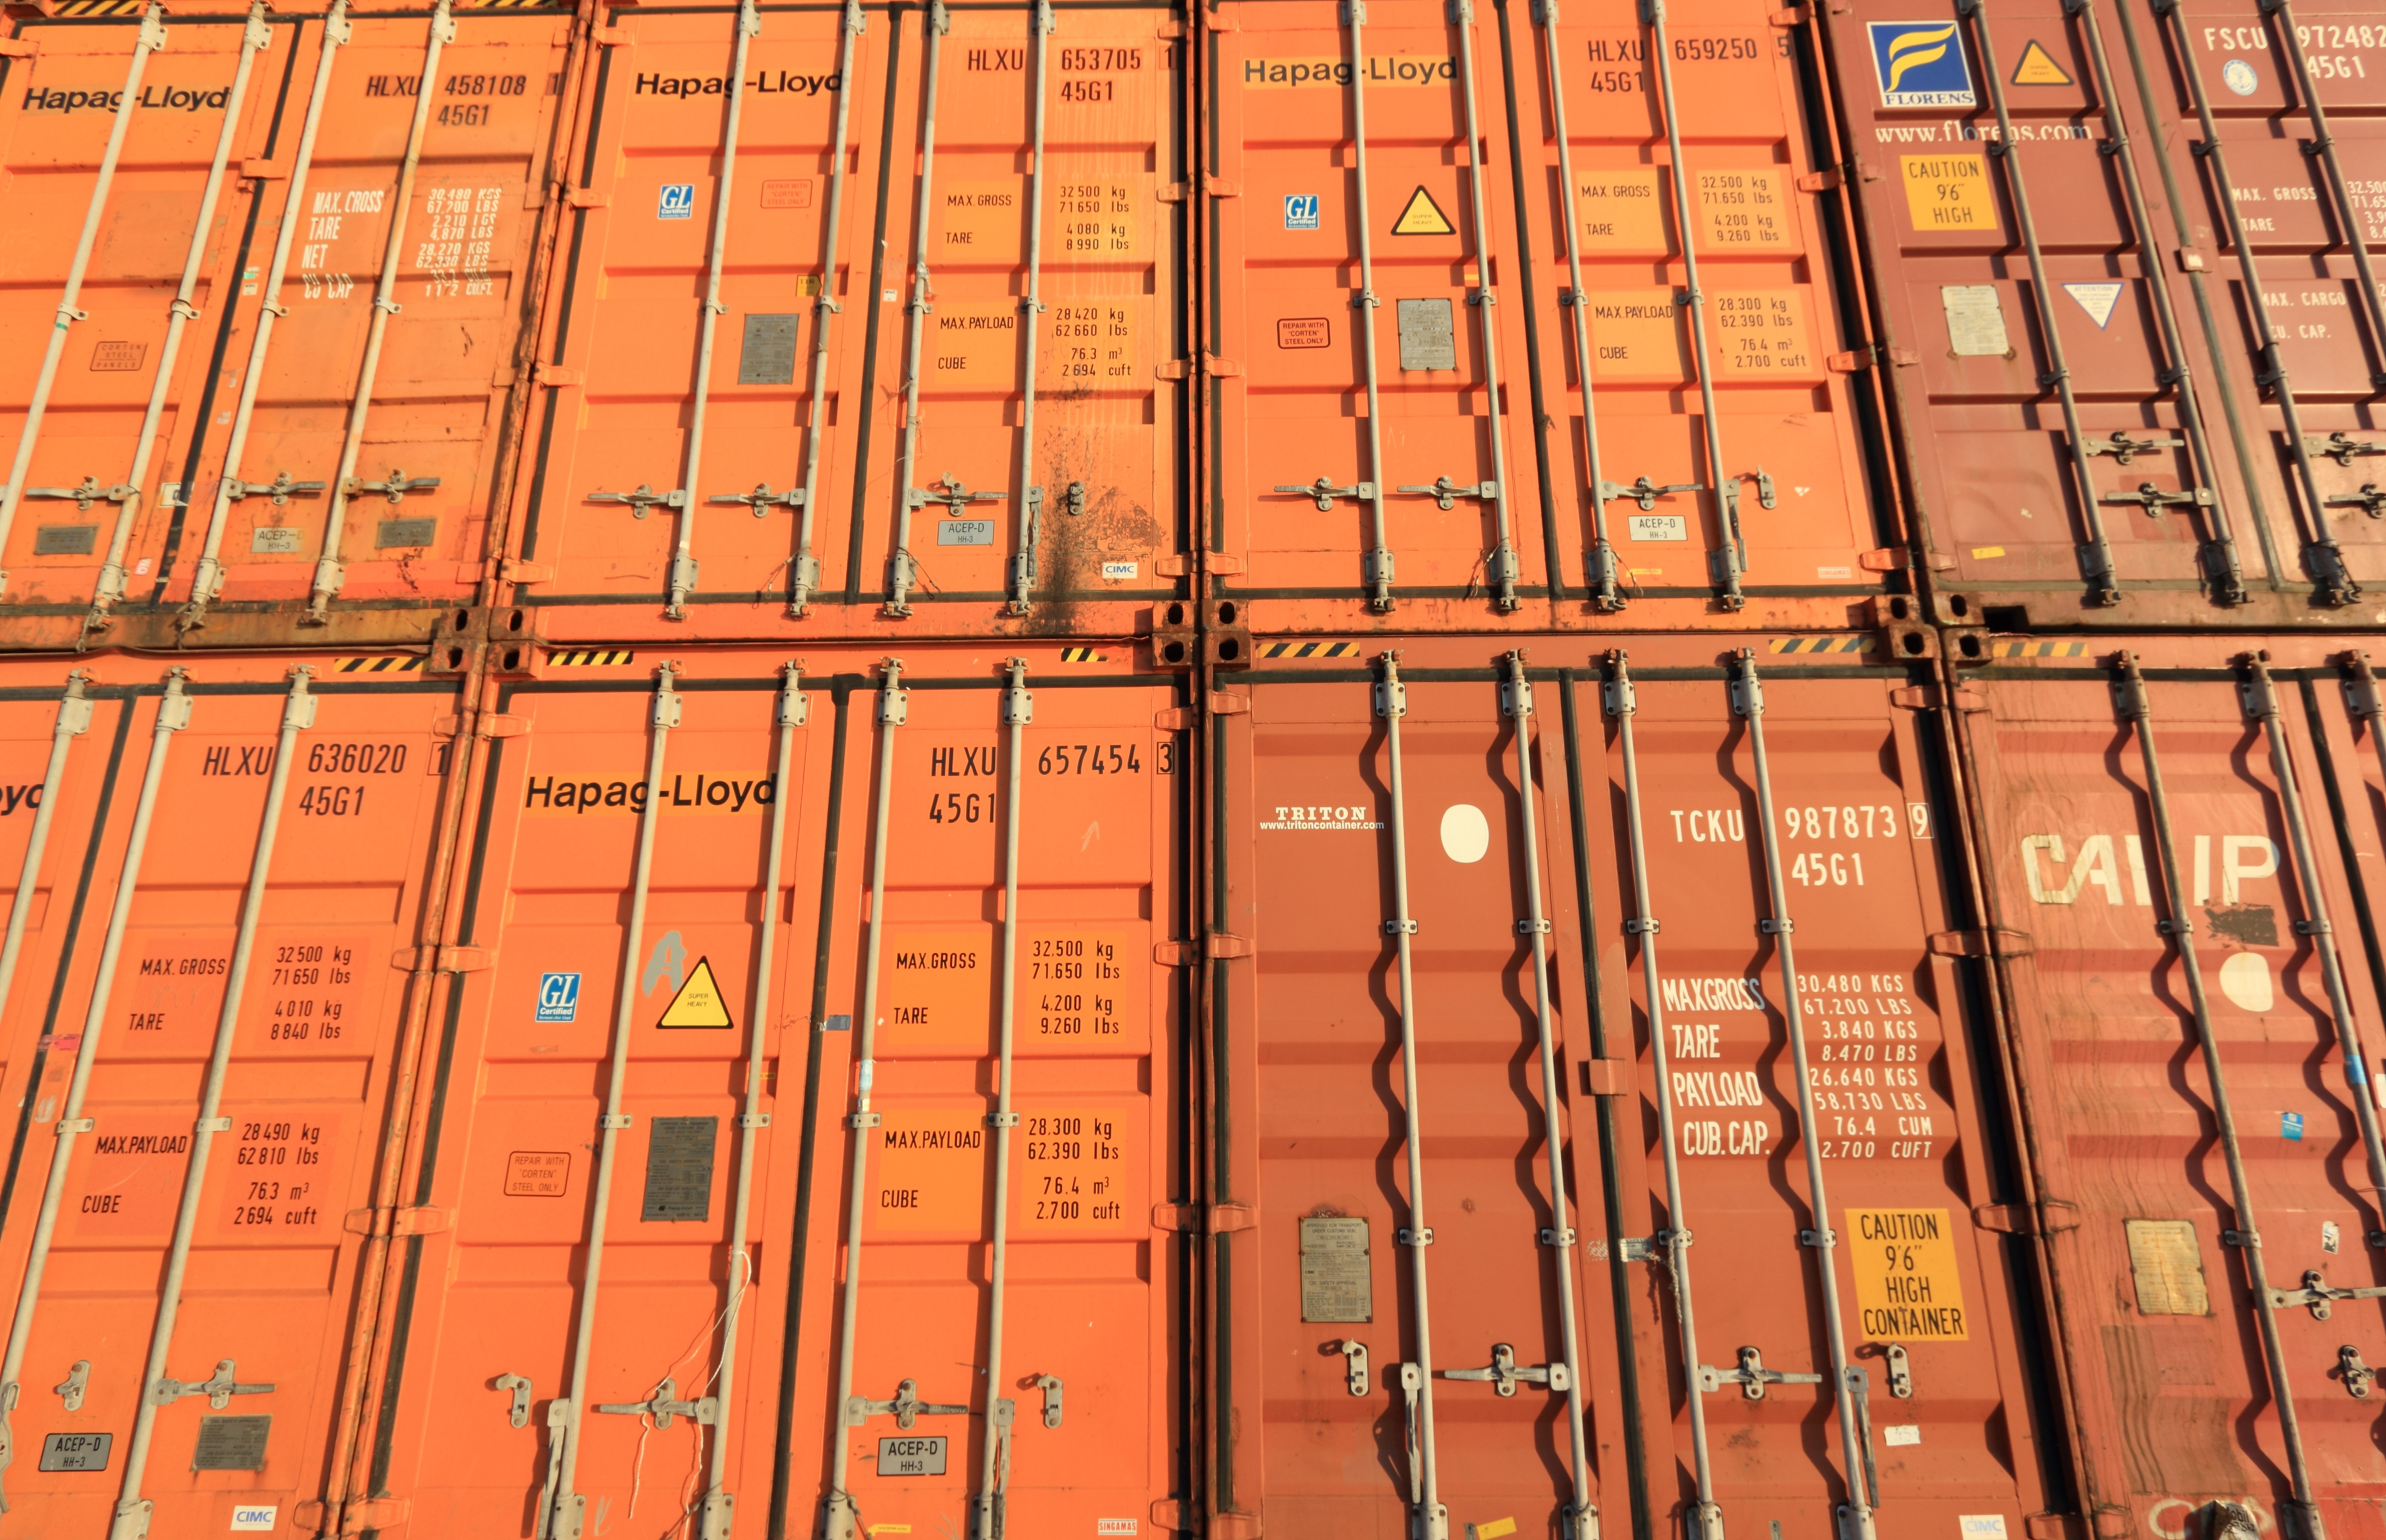
wood, floor, transport, line, harbor, freight, brick, belgium, container, cargo, shipping, antwerp, flooring